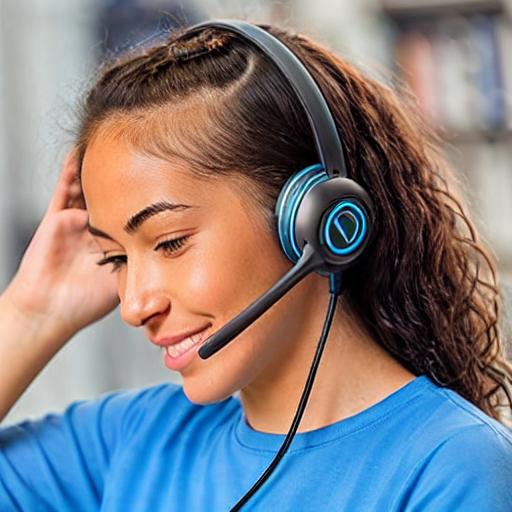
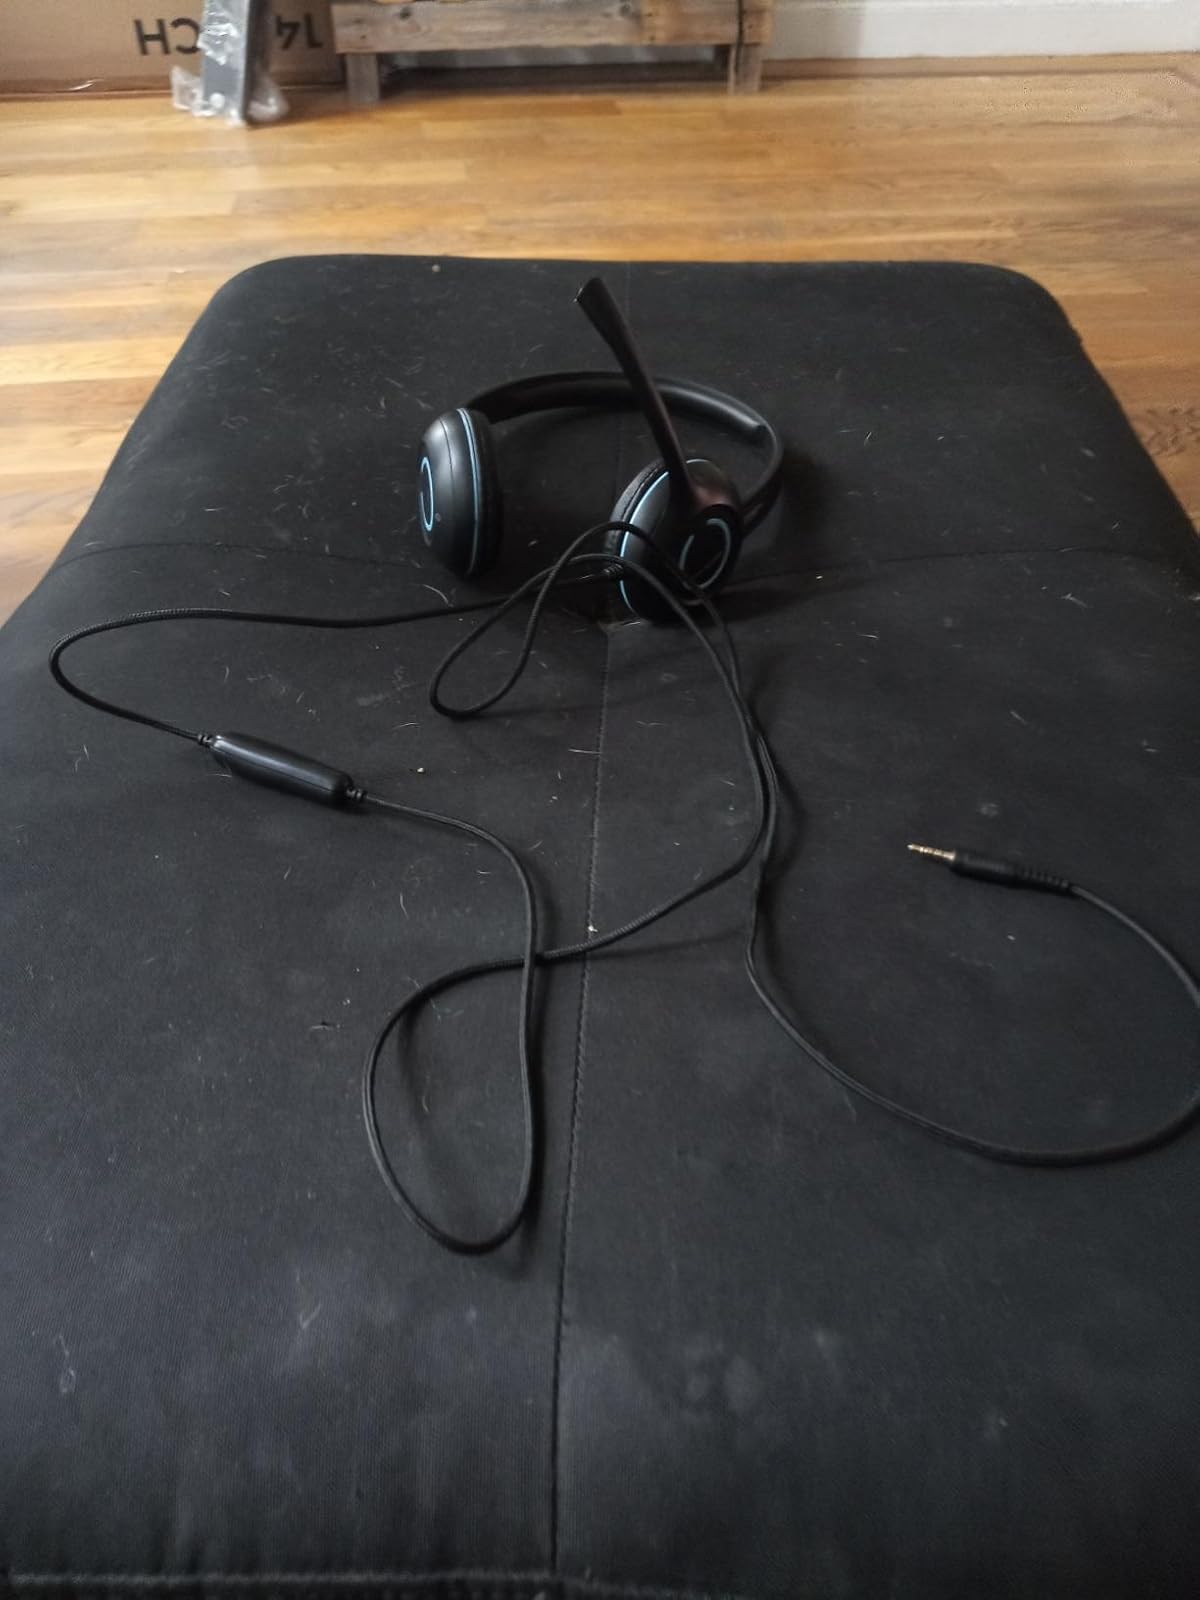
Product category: headphones
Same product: no